Snake River Conspiracy

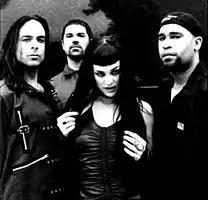
Snake River Conspiracy in 2000.From left to right: Geoff Tyson, Rob Patterson, Tobey Torres and Jason Slater

Snake River Conspiracy (SRC) is an American industrial rock band. It was formed in 1996 in the San Francisco Bay Area by producers Eric Valentine and Jason Slater. The band's vocalist, Tobey Torres, was recruited in 1998.